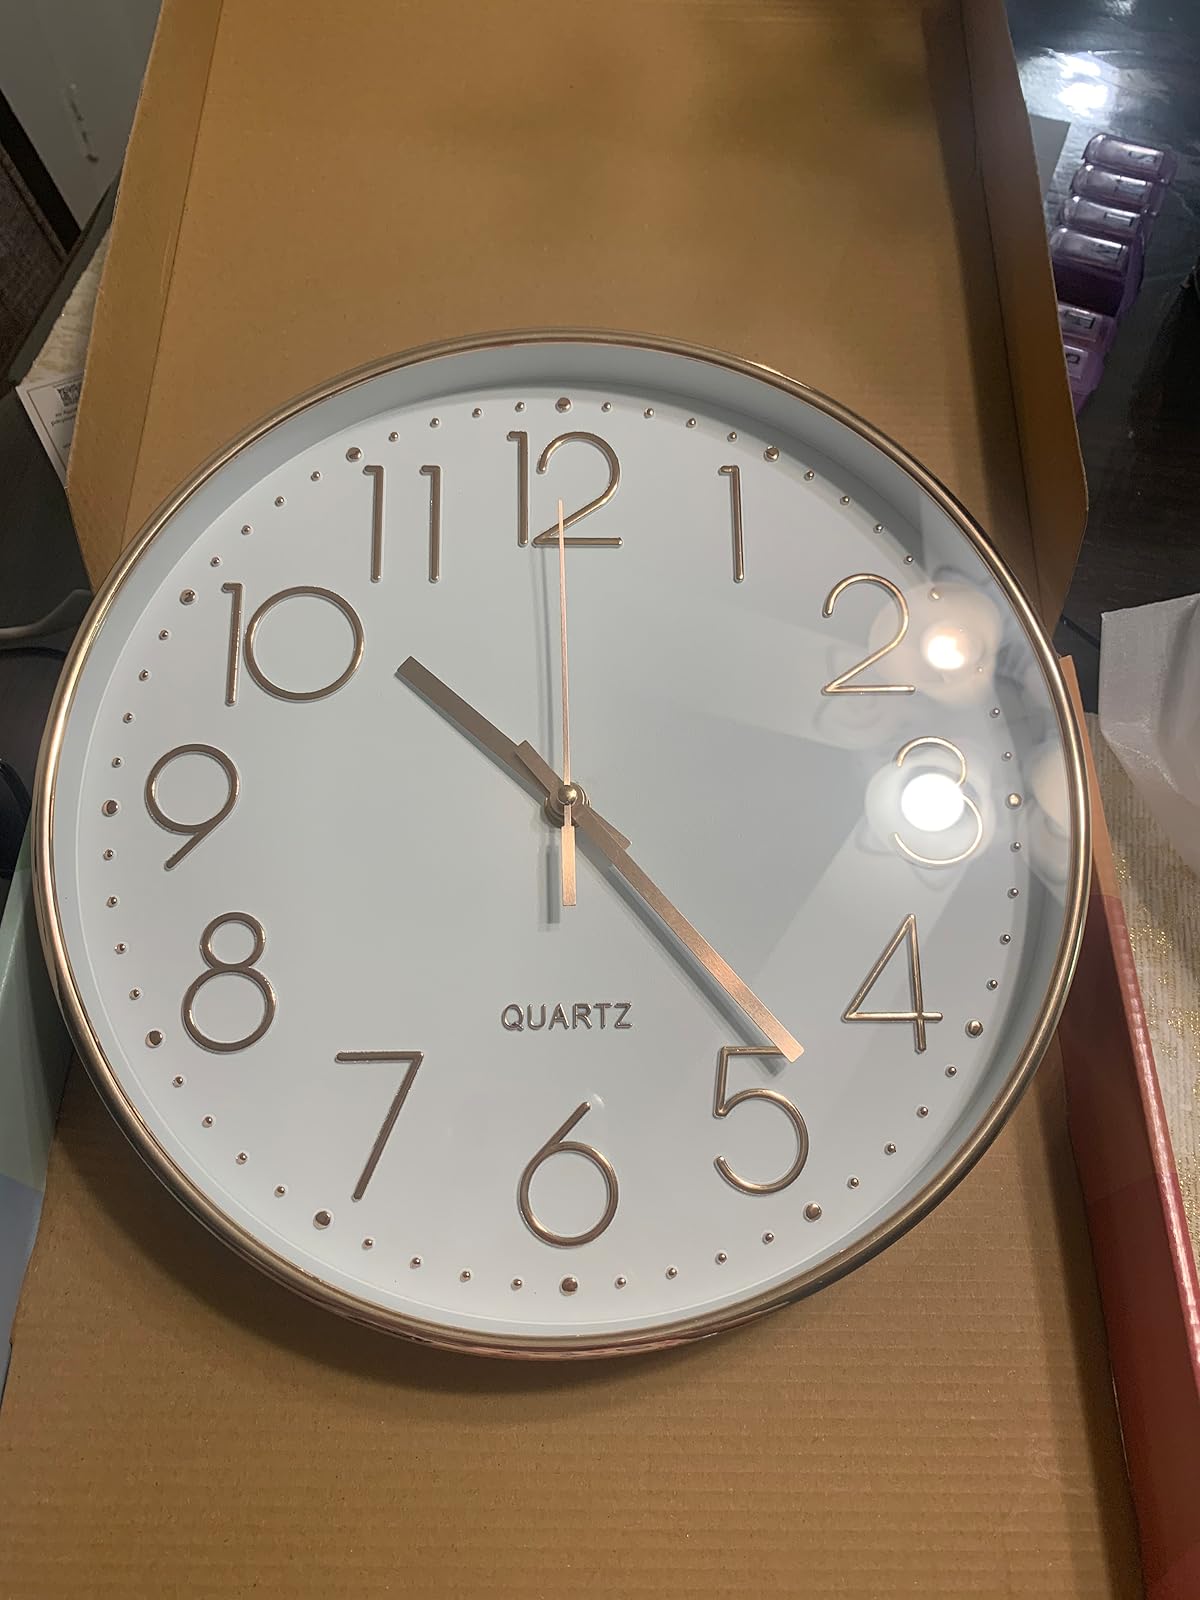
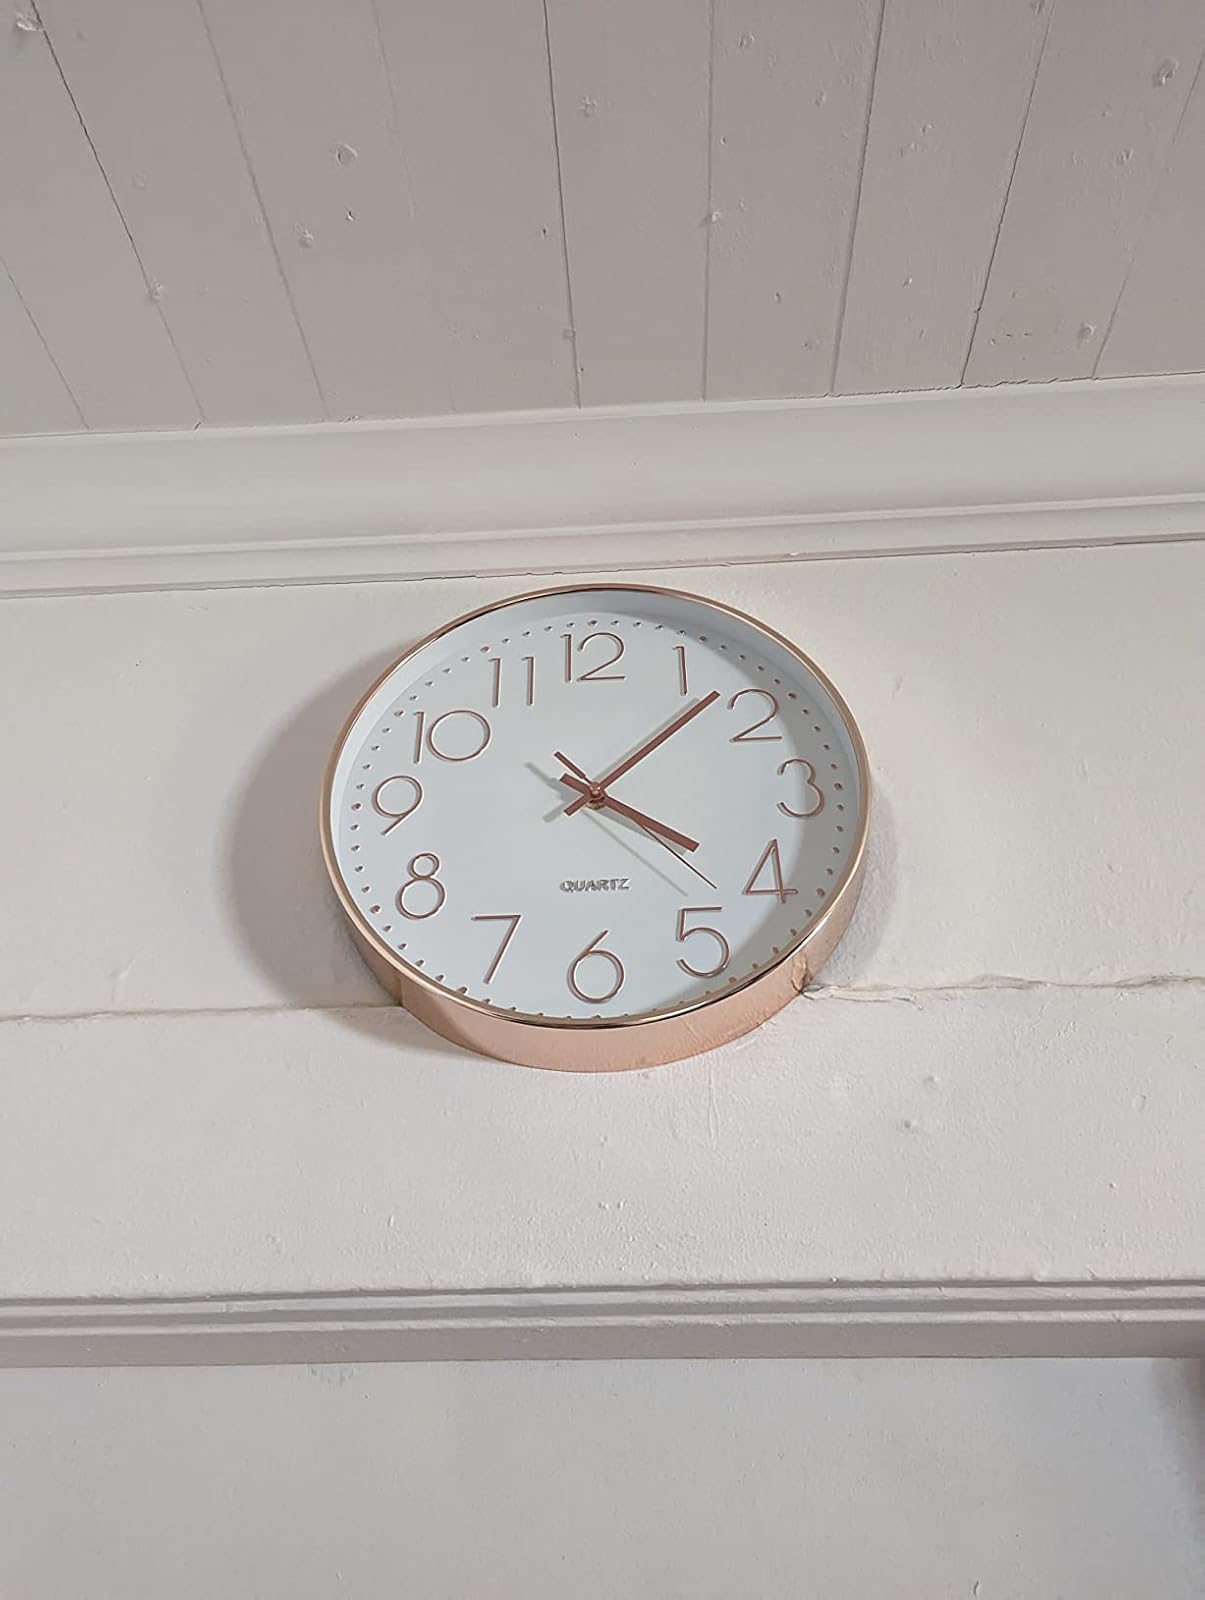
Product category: clock
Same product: yes